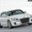
Label: automobile